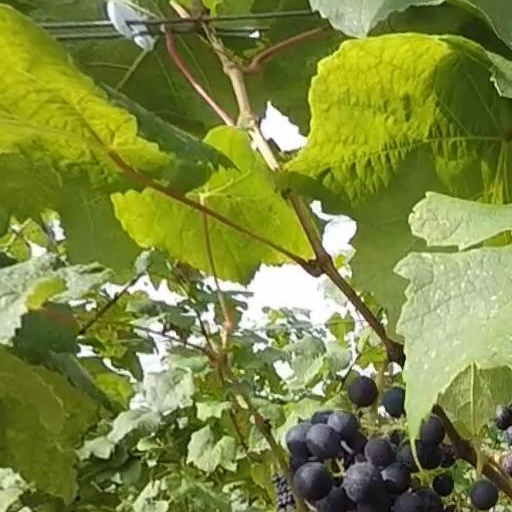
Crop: grape